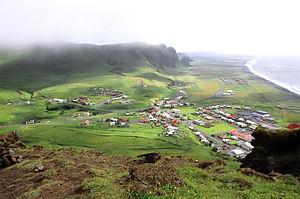
Village de Vik (Islande), vu d'en haut.
Le tourisme en Islande représente un secteur important de l'économie avec presque 1 million de visiteurs étrangers en 2014, soit le triple de la population du pays. En 2008, l'activité touristique représentait 14 % des revenus du pays et 5,2 % des emplois.